West Acton tube station

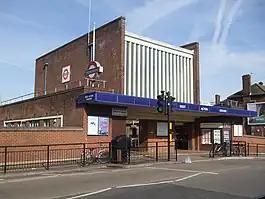
Station building

West Acton is a London Underground station in West Acton, London. It is on the Ealing Broadway branch of the Central line, between Ealing Broadway and North Acton stations. It is its only intermediate station in the branch. The station is a Grade II listed building. It is located in Travelcard Zone 3. The station is close to North Ealing station on the Piccadilly line, 550 metres away at the western end of Queens Drive.